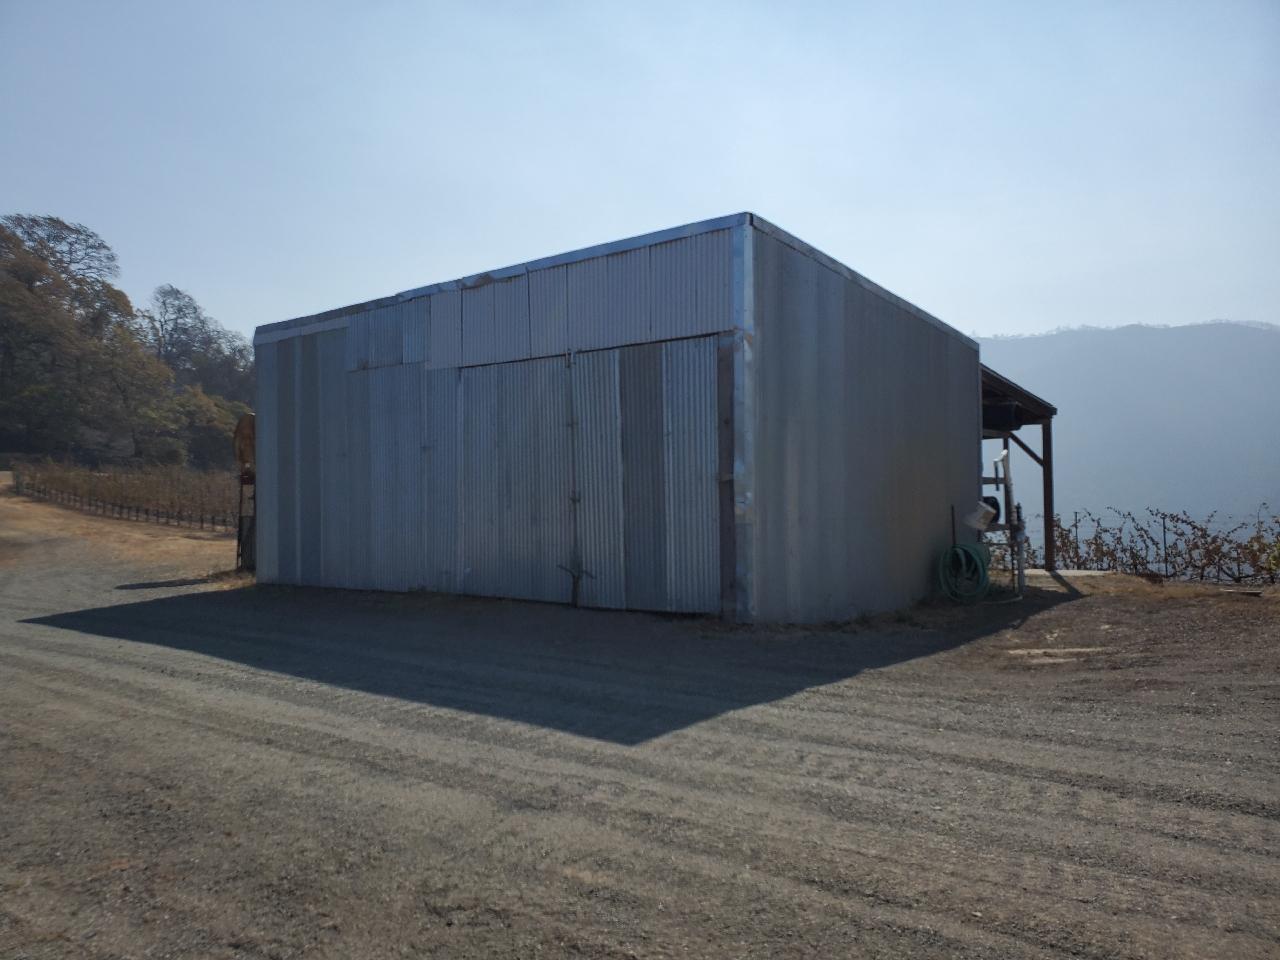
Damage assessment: no_damage